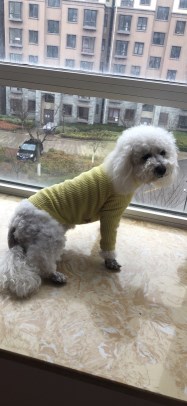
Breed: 3083-n000117-Bichon_Frise